Homophobia (film)

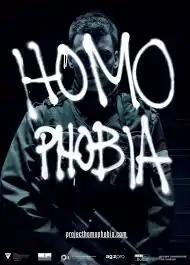
Theatrical release poster

Homophobia is a 2012 Austrian short film directed by Gregor Schmidinger and produced by Schmidinger and Julian Wiehl. The film had its premiere in Vienna on 11 May 2012, and was released online on 14 May 2012 as a contribution to the International Day Against Homophobia, Transphobia and Biphobia on 17 May 2012. The film stars Michael Glantschnig, Josef Mohamed, Günther Sturmlechner and Harald Bodingbauer. "Homophobia" is set in the 1990s during the winter solstice, and is about a young Austrian soldier, Michael (played by Glantschnig), who attempts suicide using a firearm, because of bullying over his homosexuality, during a watch on the Austrian-Hungarian border on the last night of his seven-week military service.